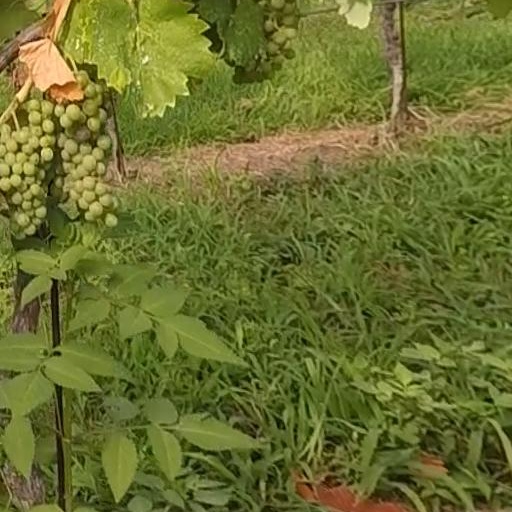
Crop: grape